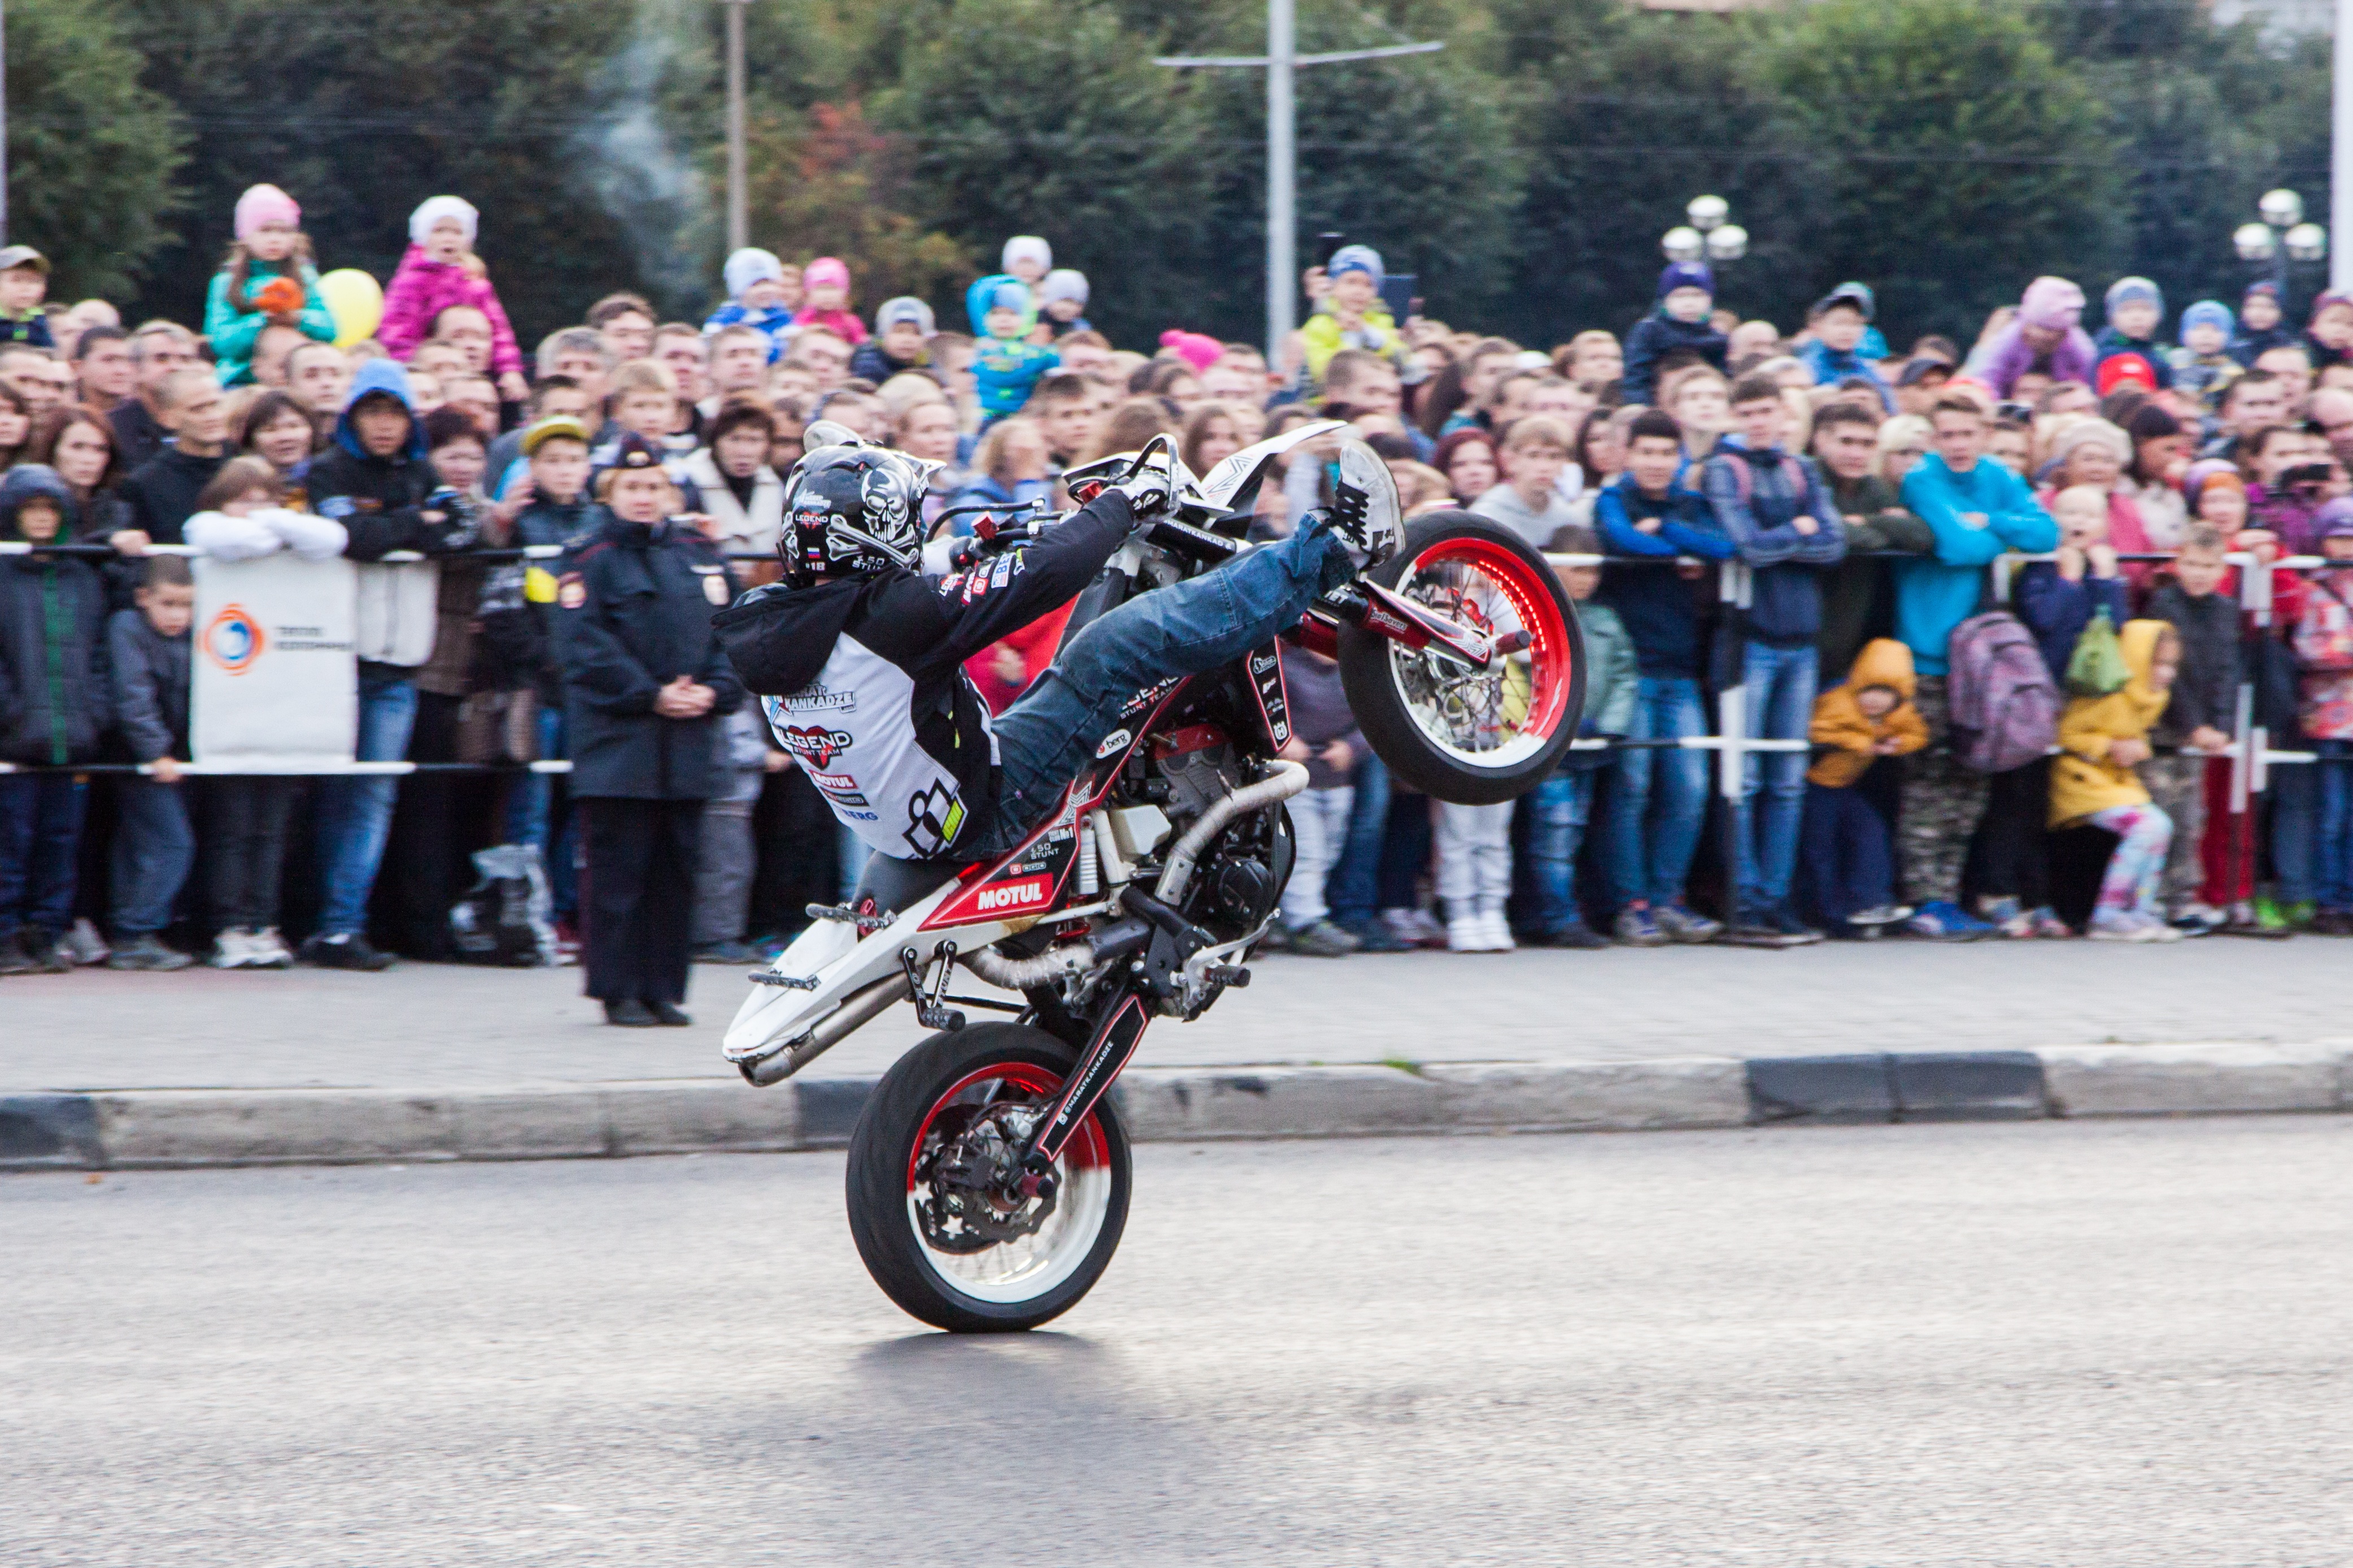
person, motorcycle, extreme, extreme sport, sports, motorcyclist, trick, stunt, freestyle motocross, stantrayding, cycle sport, human action, bicycle motocross, bmx bike, freestyle bmx, endurance sports, stunt performer, flatland bmx, bmx racing